D. J. Fluker

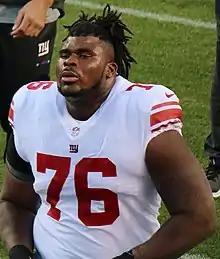
Fluker with the New York Giants in 2017

On March 11, 2017, Fluker signed a one-year, $3 million contract with the New York Giants. He played in nine games, starting six at right guard before hurting his toe in Week 11 against the Kansas City Chiefs. He was placed on injured reserve on November 27, 2017.